Cheshunt F.C.

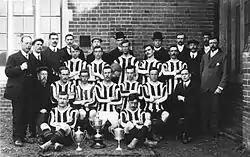
The original Cheshunt Football Club posing in 1905 with the trophies won that season.

The original Cheshunt Football Club was formed around 1880 and played in black and white stripes. The first recorded game was in 1888, winning 4–0 against Novocastrians. They won the first Herts Charity Cup in 1900–01 and went on to win it again in 1903–04 and 1905–06. They also reached the FA Amateur Cup semi-final in 1903–04, losing 2–0 to Ealing.